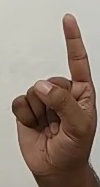
ASL sign: 1